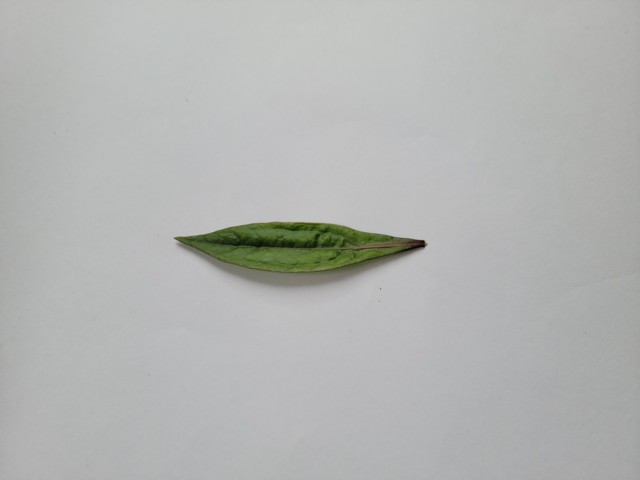
Plant: ayapan